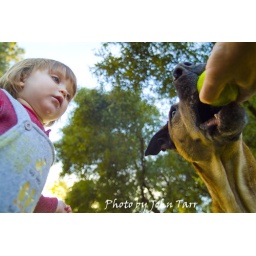
Child watching dog take a ball from below